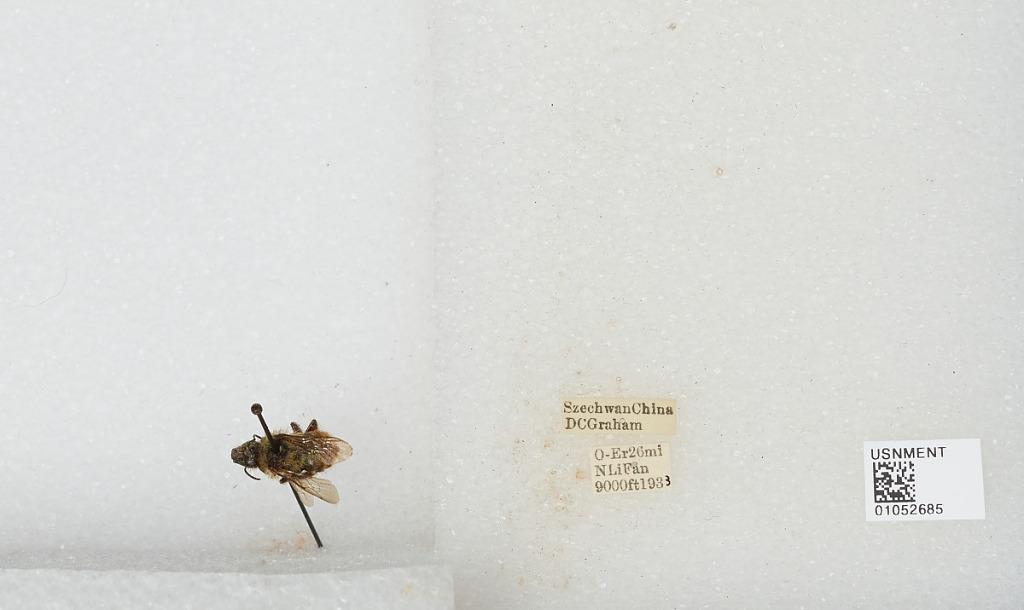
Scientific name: Bombus sp.
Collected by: D. Graham
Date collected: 1933--
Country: China
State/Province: Sichuan
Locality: O-Er 26 miles North Li Fan